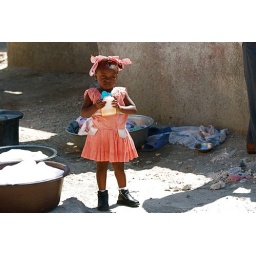
A little girl in Cite du Soleil dressed to the nines and surrounded by dirty laundry.